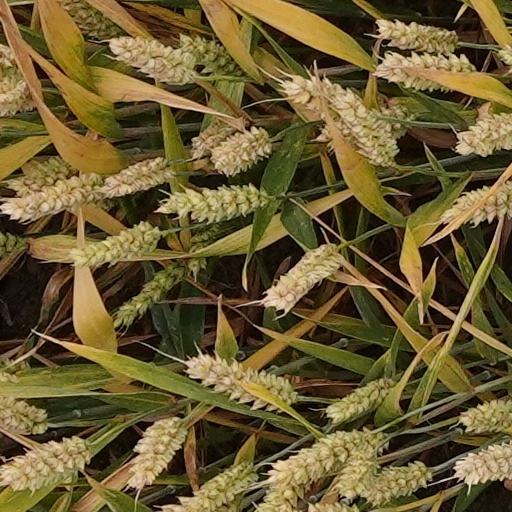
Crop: wheat